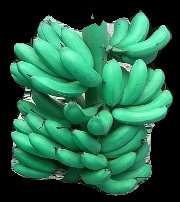
Variety: rasbale
Grade: grade1